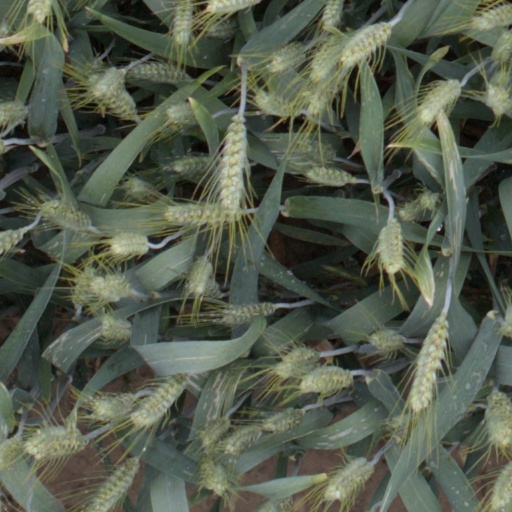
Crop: wheat